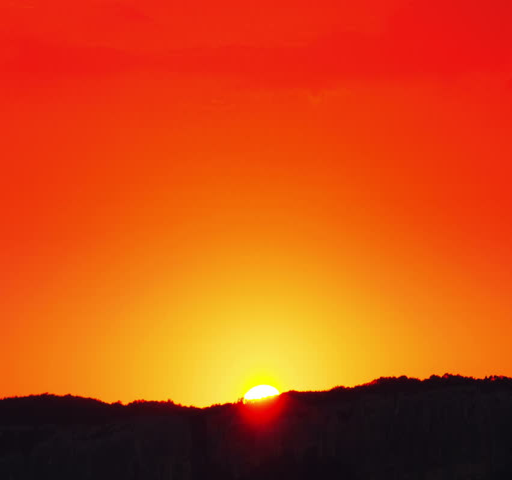
bright red - orange sunrise behind the mountain